Thurles (Roman Catholic parish)

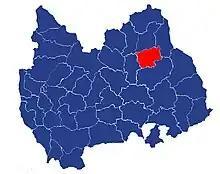
Location of Thurles Roman Catholic parish within Roman Catholic diocese of Cashel and Emly

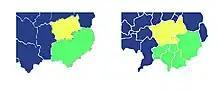

Thurles is an ecclesiastical parish in the Thurles deanery of the Roman Catholic Archdiocese of Cashel and Emly in Ireland.